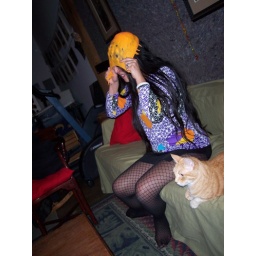
Post party Venus and Alex come by to stretch a spiky orange ball over their heads.